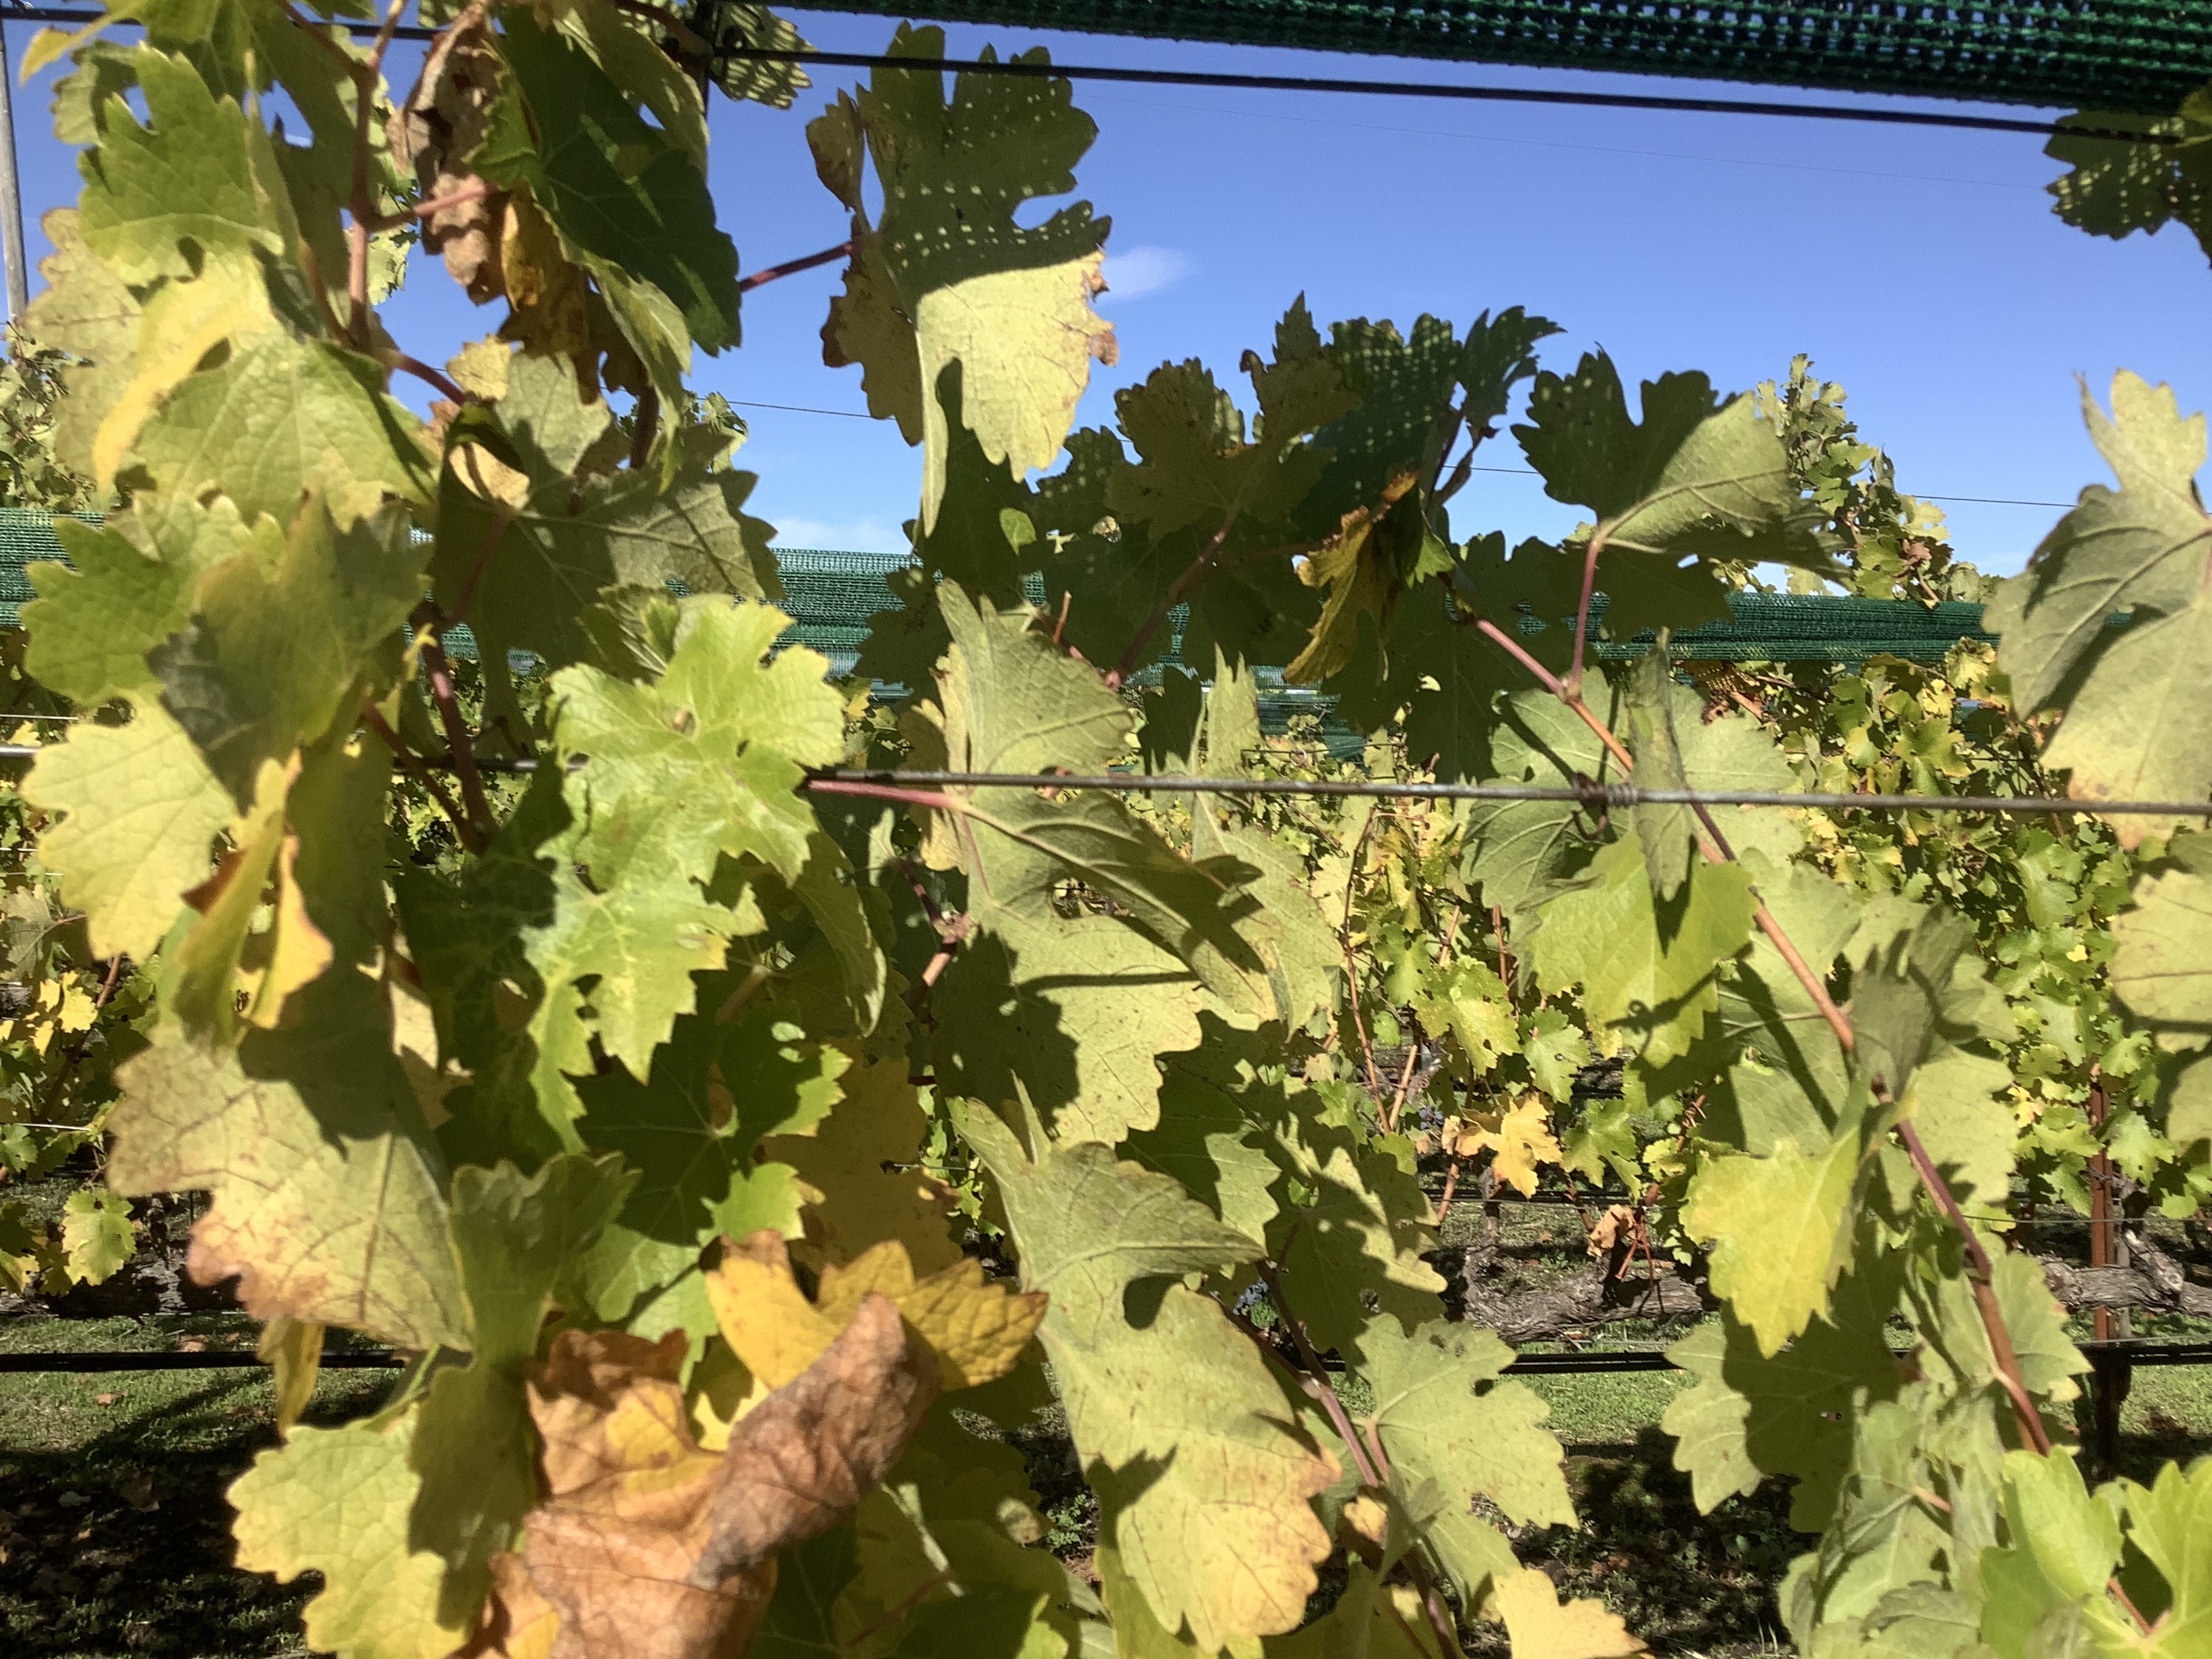
Label: No Virus